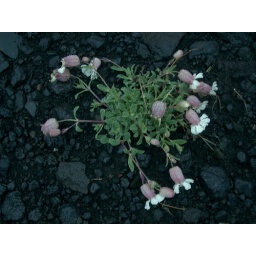
white flowers growing in black volcanic sand